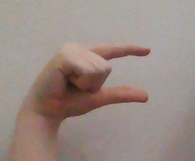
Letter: dal